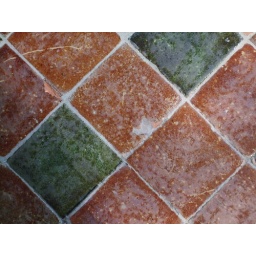
Vloer van de Pieterskerk te Utrecht. Floor of the Pieters church in Utrecht.